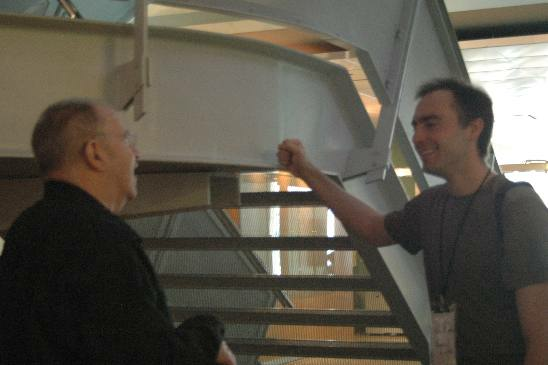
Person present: No